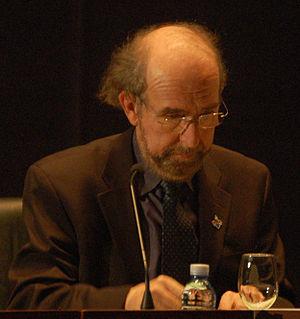
Gérald Larose, syndicaliste et homme politique québécois
La Loi modifiant la Charte de la langue française est une loi modificatrice québécoise, présentée par le gouvernement Landry en 2002, qui a permis de faire des ajustements à plusieurs dispositions de la politique linguistique du Québec. Son objectif principal était d'effectuer des rectifications à la Charte de la langue française à la suite des recommandations des États généraux sur la situation et l'avenir de la langue française au Québec.
Gérald Larose est un travailleur social, syndicaliste et professeur québécois. Président de la Confédération des syndicats nationaux de 1983 à 1999, il est, depuis 1999, professeur invité à l’École de travail social de l’Université du Québec à Montréal, chercheur collaborateur au LAREPPS, chercheur associé au CRISES et chercheur associé à l’ARUC é.s.